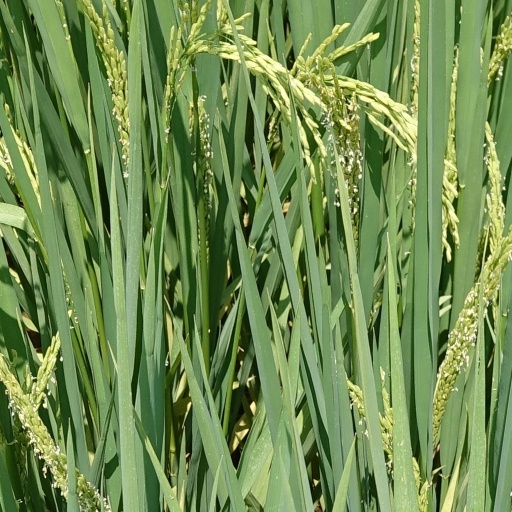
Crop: rice